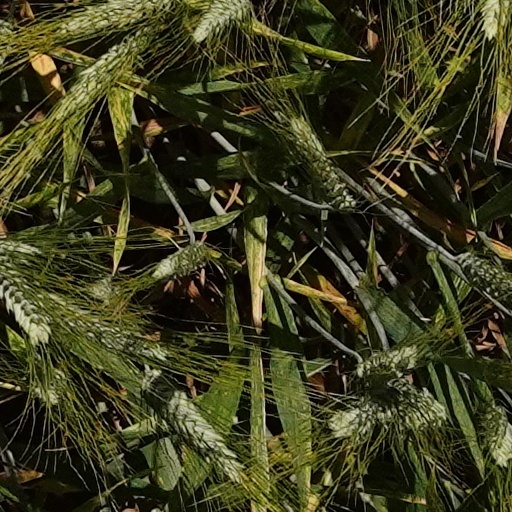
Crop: wheat